Grangemouth

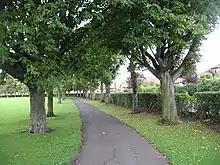
Zetland Park, off Abbotsgrange Road

A number of parks exist in the town which are used for sports and recreational activities. "Inchyra Park", which is situated close to the stadium, Rannoch Park in the Bowhouse area which is situated at the point where the Grange Burn flows into the town, and "Zetland Park" in the centre of the town. Grangemouth Golf Club is actually located in the neighbouring village of Polmont.